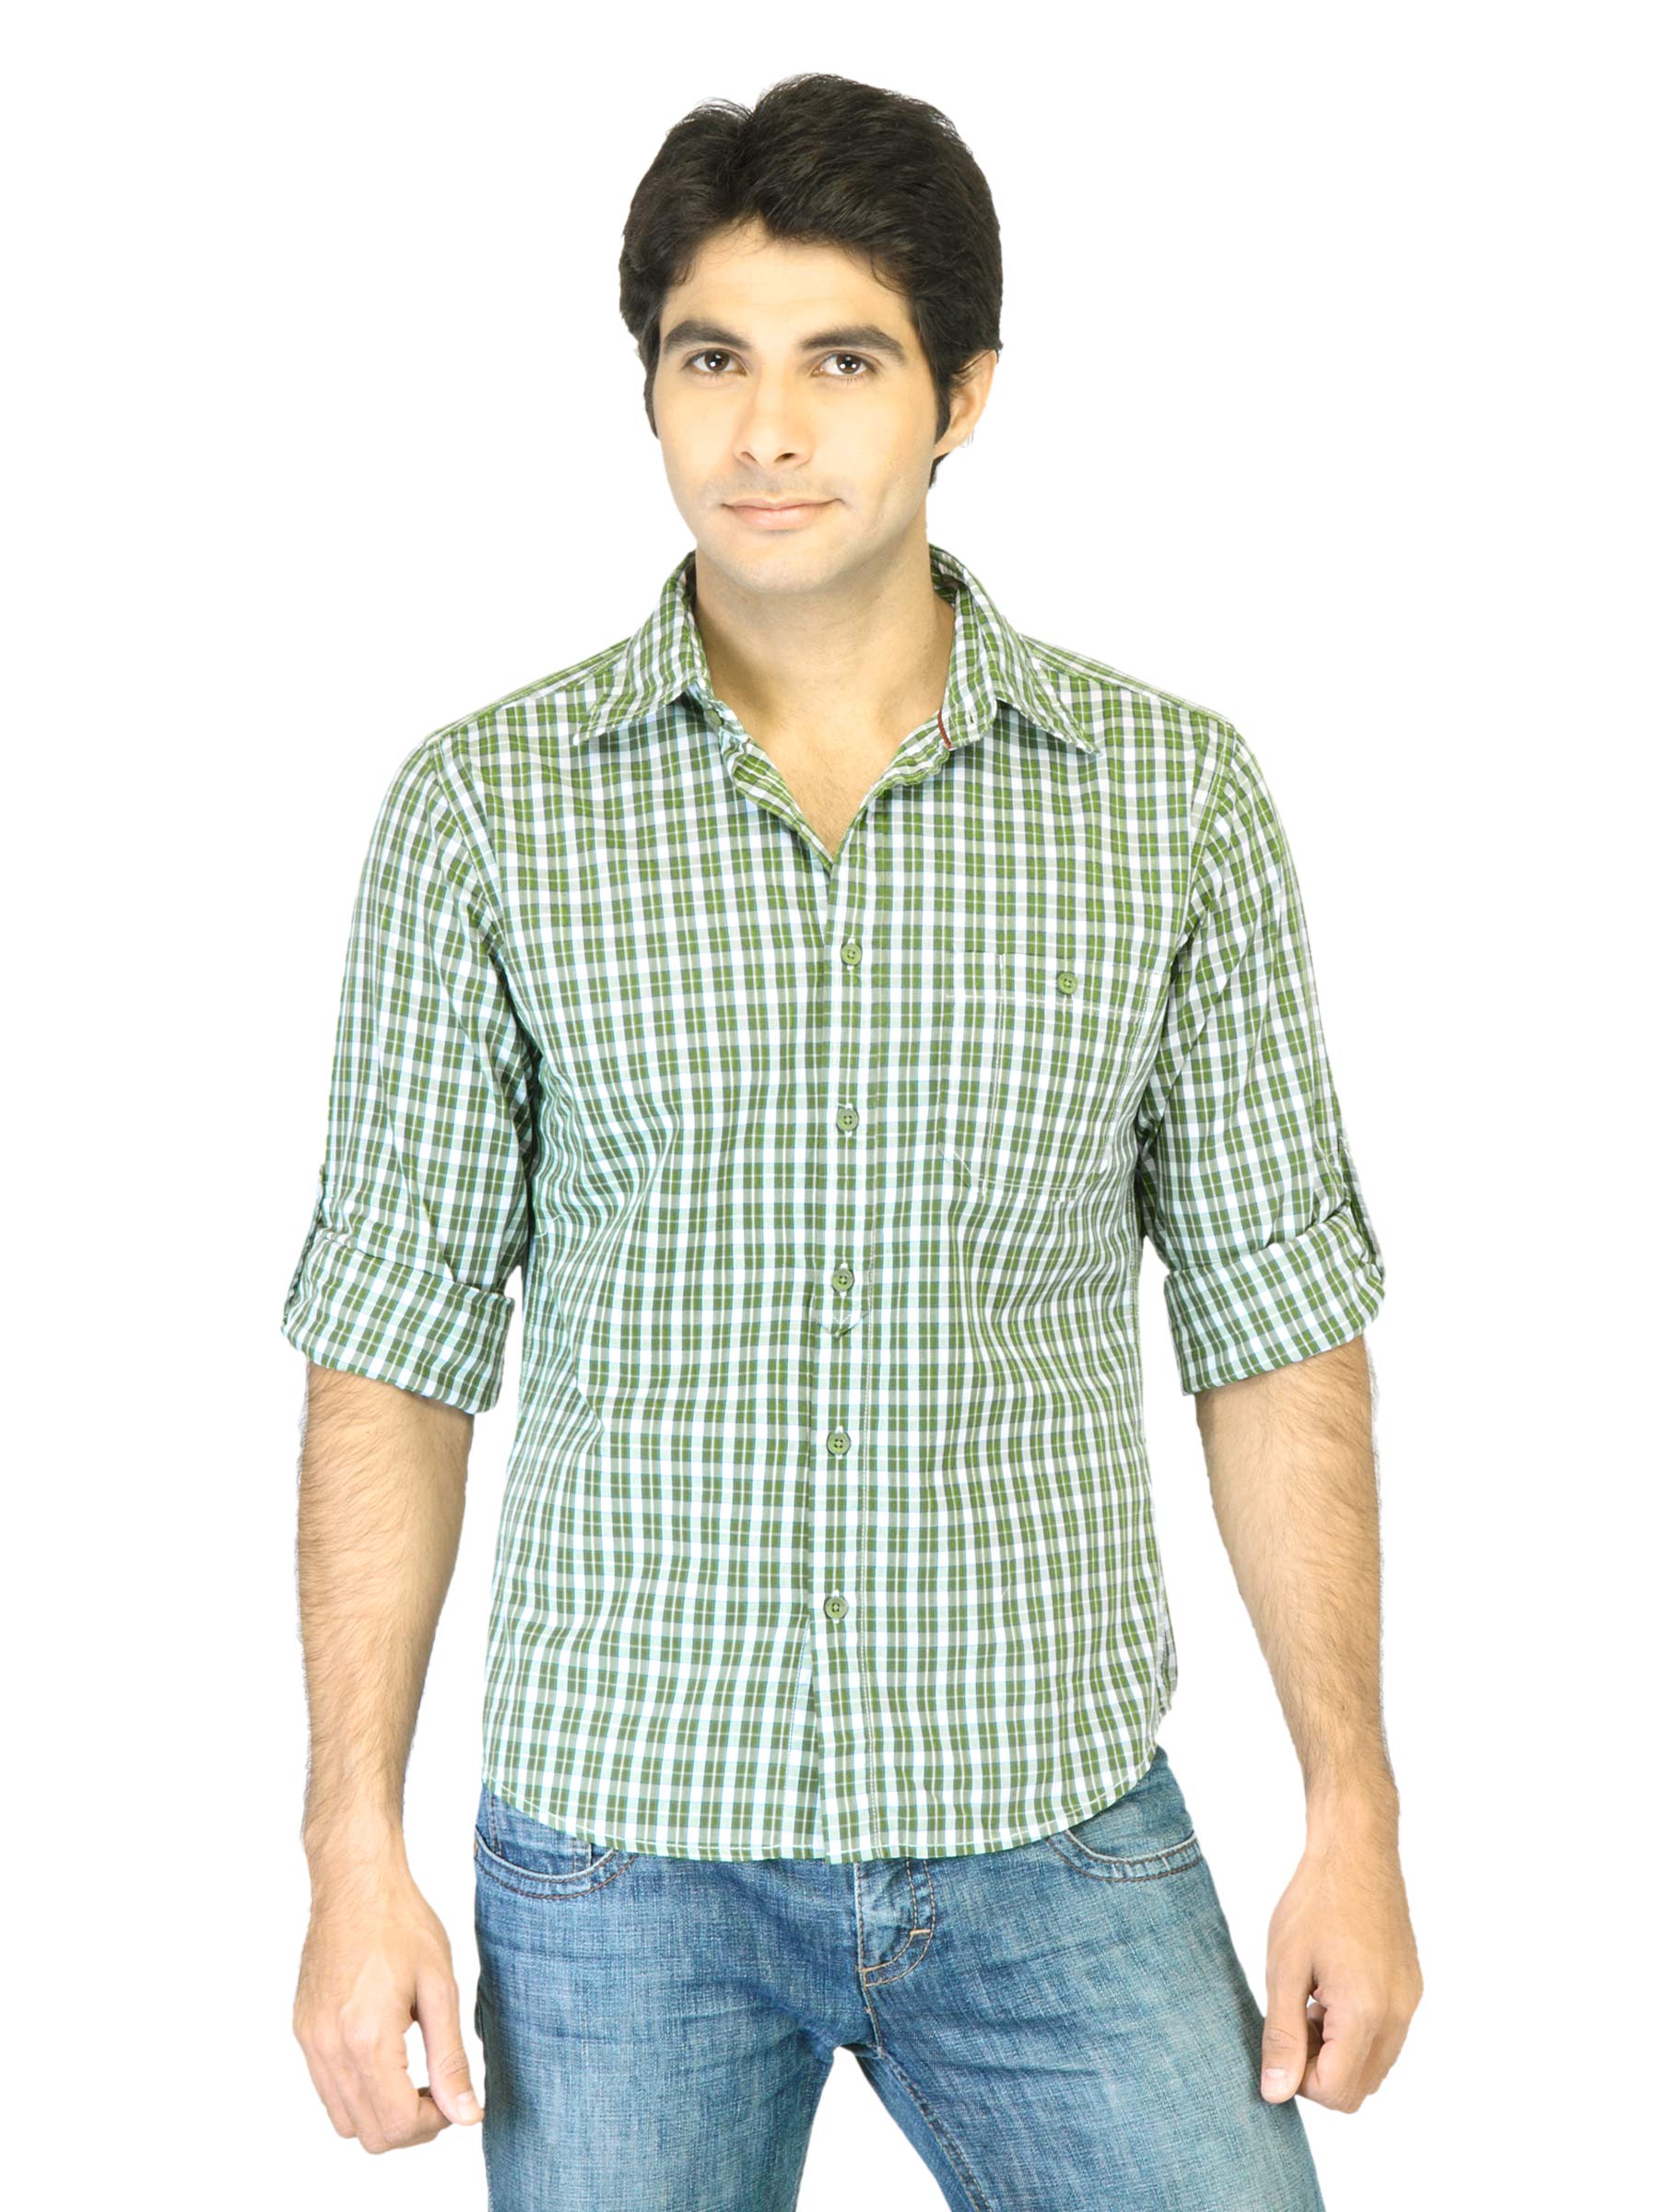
Peter England Men Green Check Shirt
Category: Apparel / Topwear / Shirts
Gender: Men
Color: Green
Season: Fall 2011
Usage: Casual